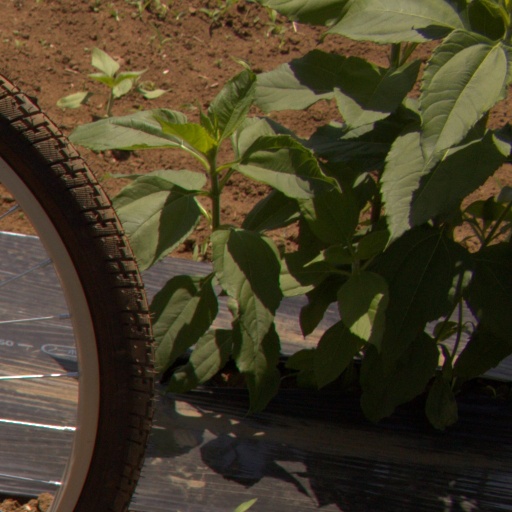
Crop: Jerusalem artichoke